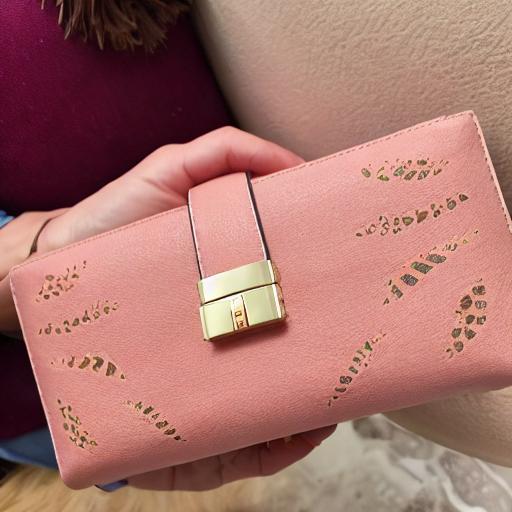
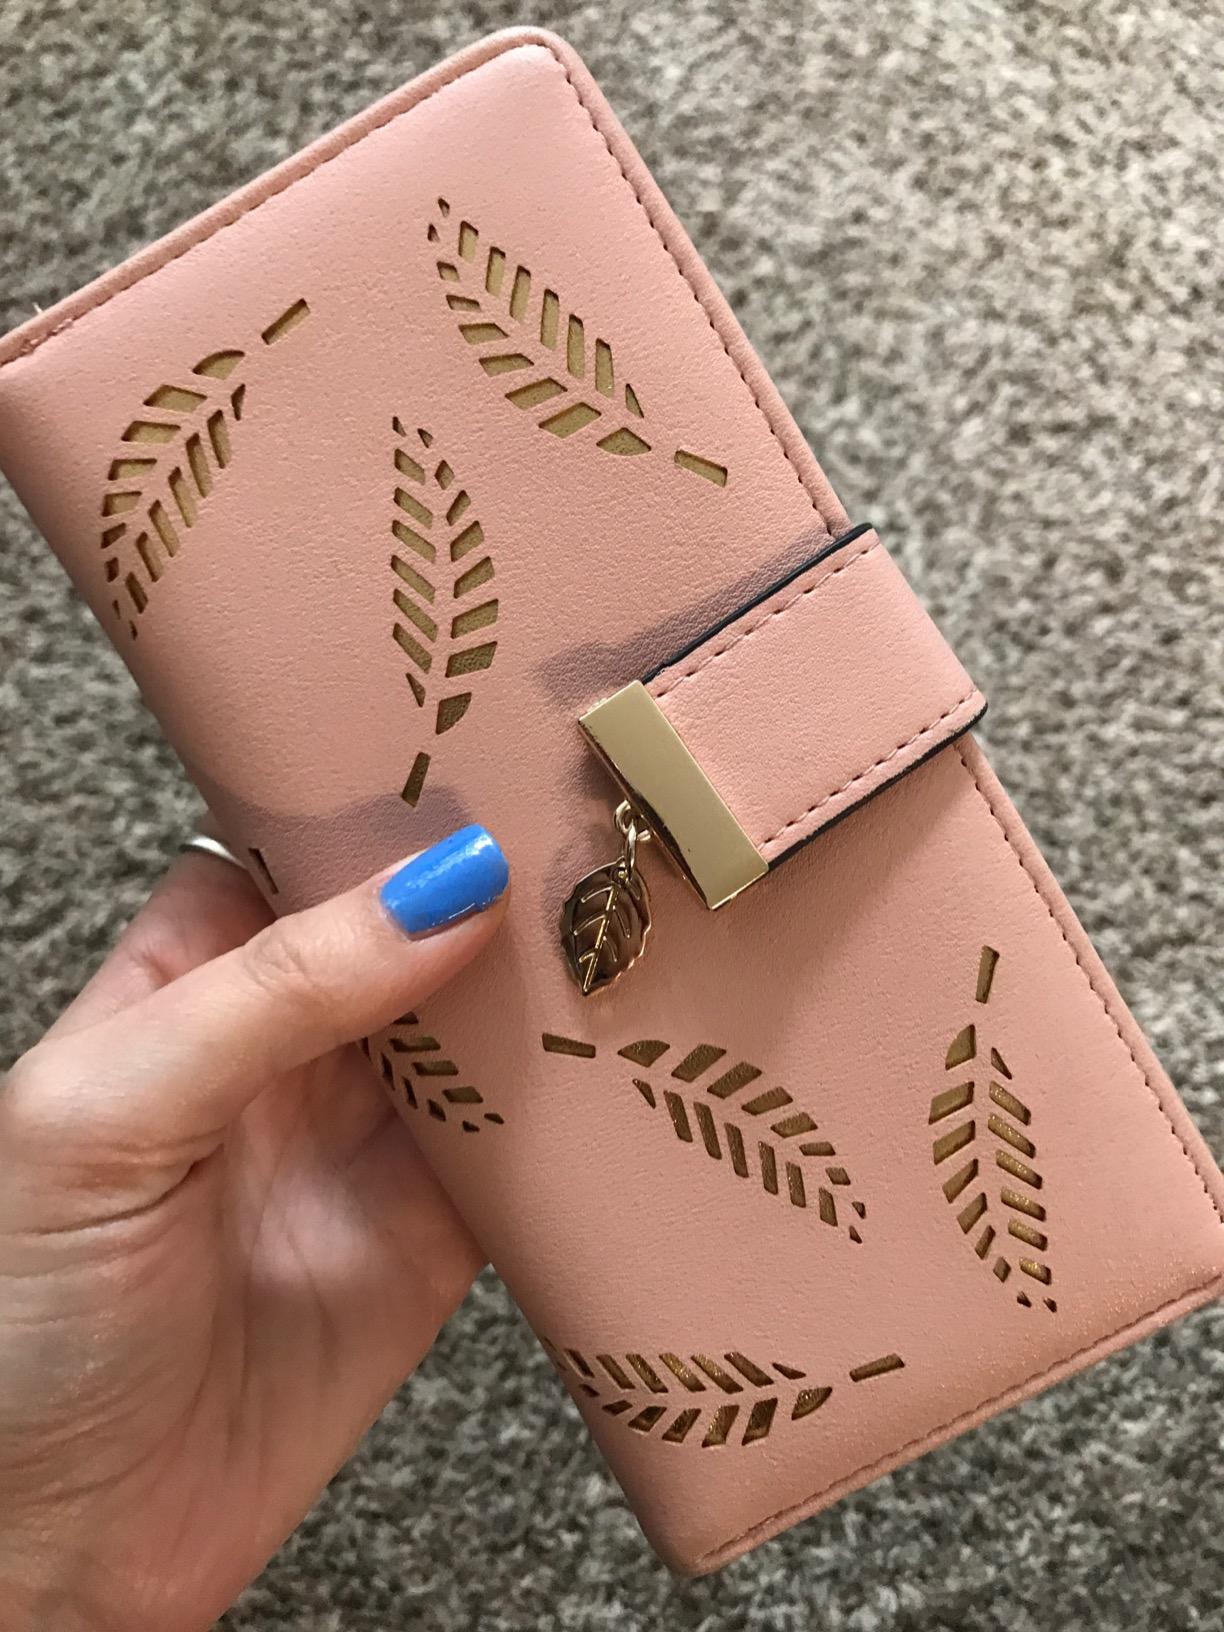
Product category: accessories_handbag
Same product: no